Corn dolly

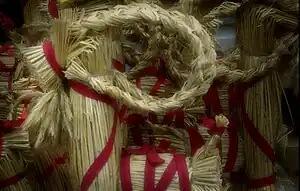
A Swedish Christmas goat or Yule goat.

These are representations of animals or humanoid beings made from an entire sheaf. They are known by a variety of names, depending on location and also the time of harvesting: